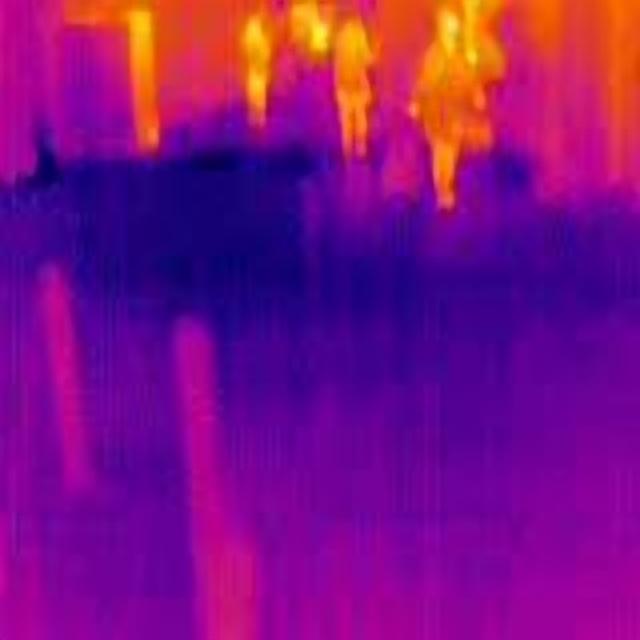
Detected objects:
label: person
label: person
label: person